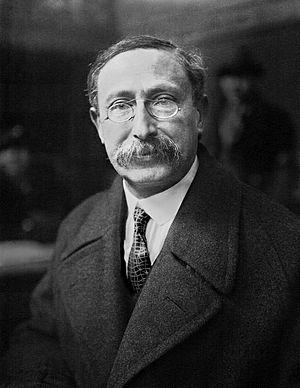
Léon Blum (1872-1950) au congrès socialiste de 1927. Négatif sur verre, épreuve retouchée et recadrée.
La Section française de l'Internationale ouvrière est un parti politique socialiste français, qui existe sous ce nom de 1905 à 1969. Lors du congrès d'Issy-les-Moulineaux, elle devient le Parti socialiste, s'associant avec l'Union des clubs pour le renouveau de la gauche.